Kingdom of Mengwi

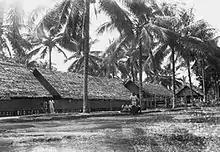
Barracks in Mengwi in 1949

The establishment of the Kingdom of Mengwi began with a conflict between the last king of Gelgel, I Gusti Agung Maruti, and I Gusti Ngurah Jambe in Cedok Andoga. I Gusti Ngurah Jambe was the brother-in-law of I Gusti Agung Maruti but sided with his nephew, Dalem Jambe, who also had a right to become king.